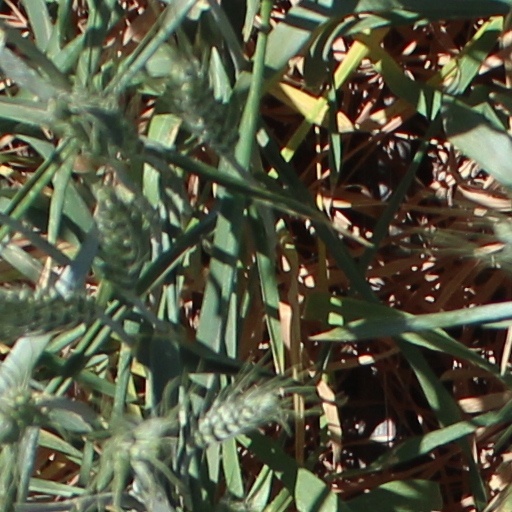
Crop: wheat